Real cédula

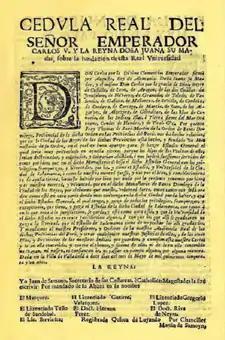
"Real cédula" authorising the founding of the Royal University of Lima (today San Marcos).

The real cédula, also called a real despacho, was, in Spanish law during the "ancien régime", a dispatch from the king of Spain, issued by some council or superior court at the request of the king or on his behalf (that is, that is, by decision of the court), in which a favour was granted or some measure was taken. More specifically, the content of the order resolved some conflict of legal relevance, established some guideline of legal conduct, created some institution, appointed some royal position, granted a personal or collective right or ordered some specific action.